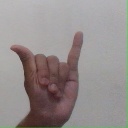
अक्षर: य